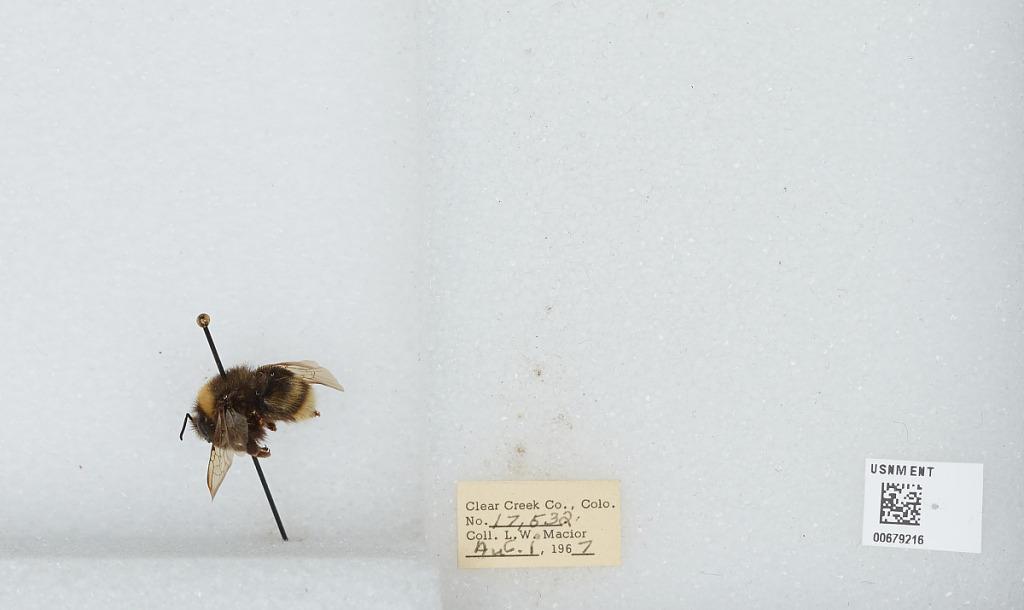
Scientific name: Bombus (Bombus) occidentalis Greene
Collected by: L. Macior
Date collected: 1967-8-1
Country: United States
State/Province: Colorado
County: Clear Creek
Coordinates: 39.6958, -105.725